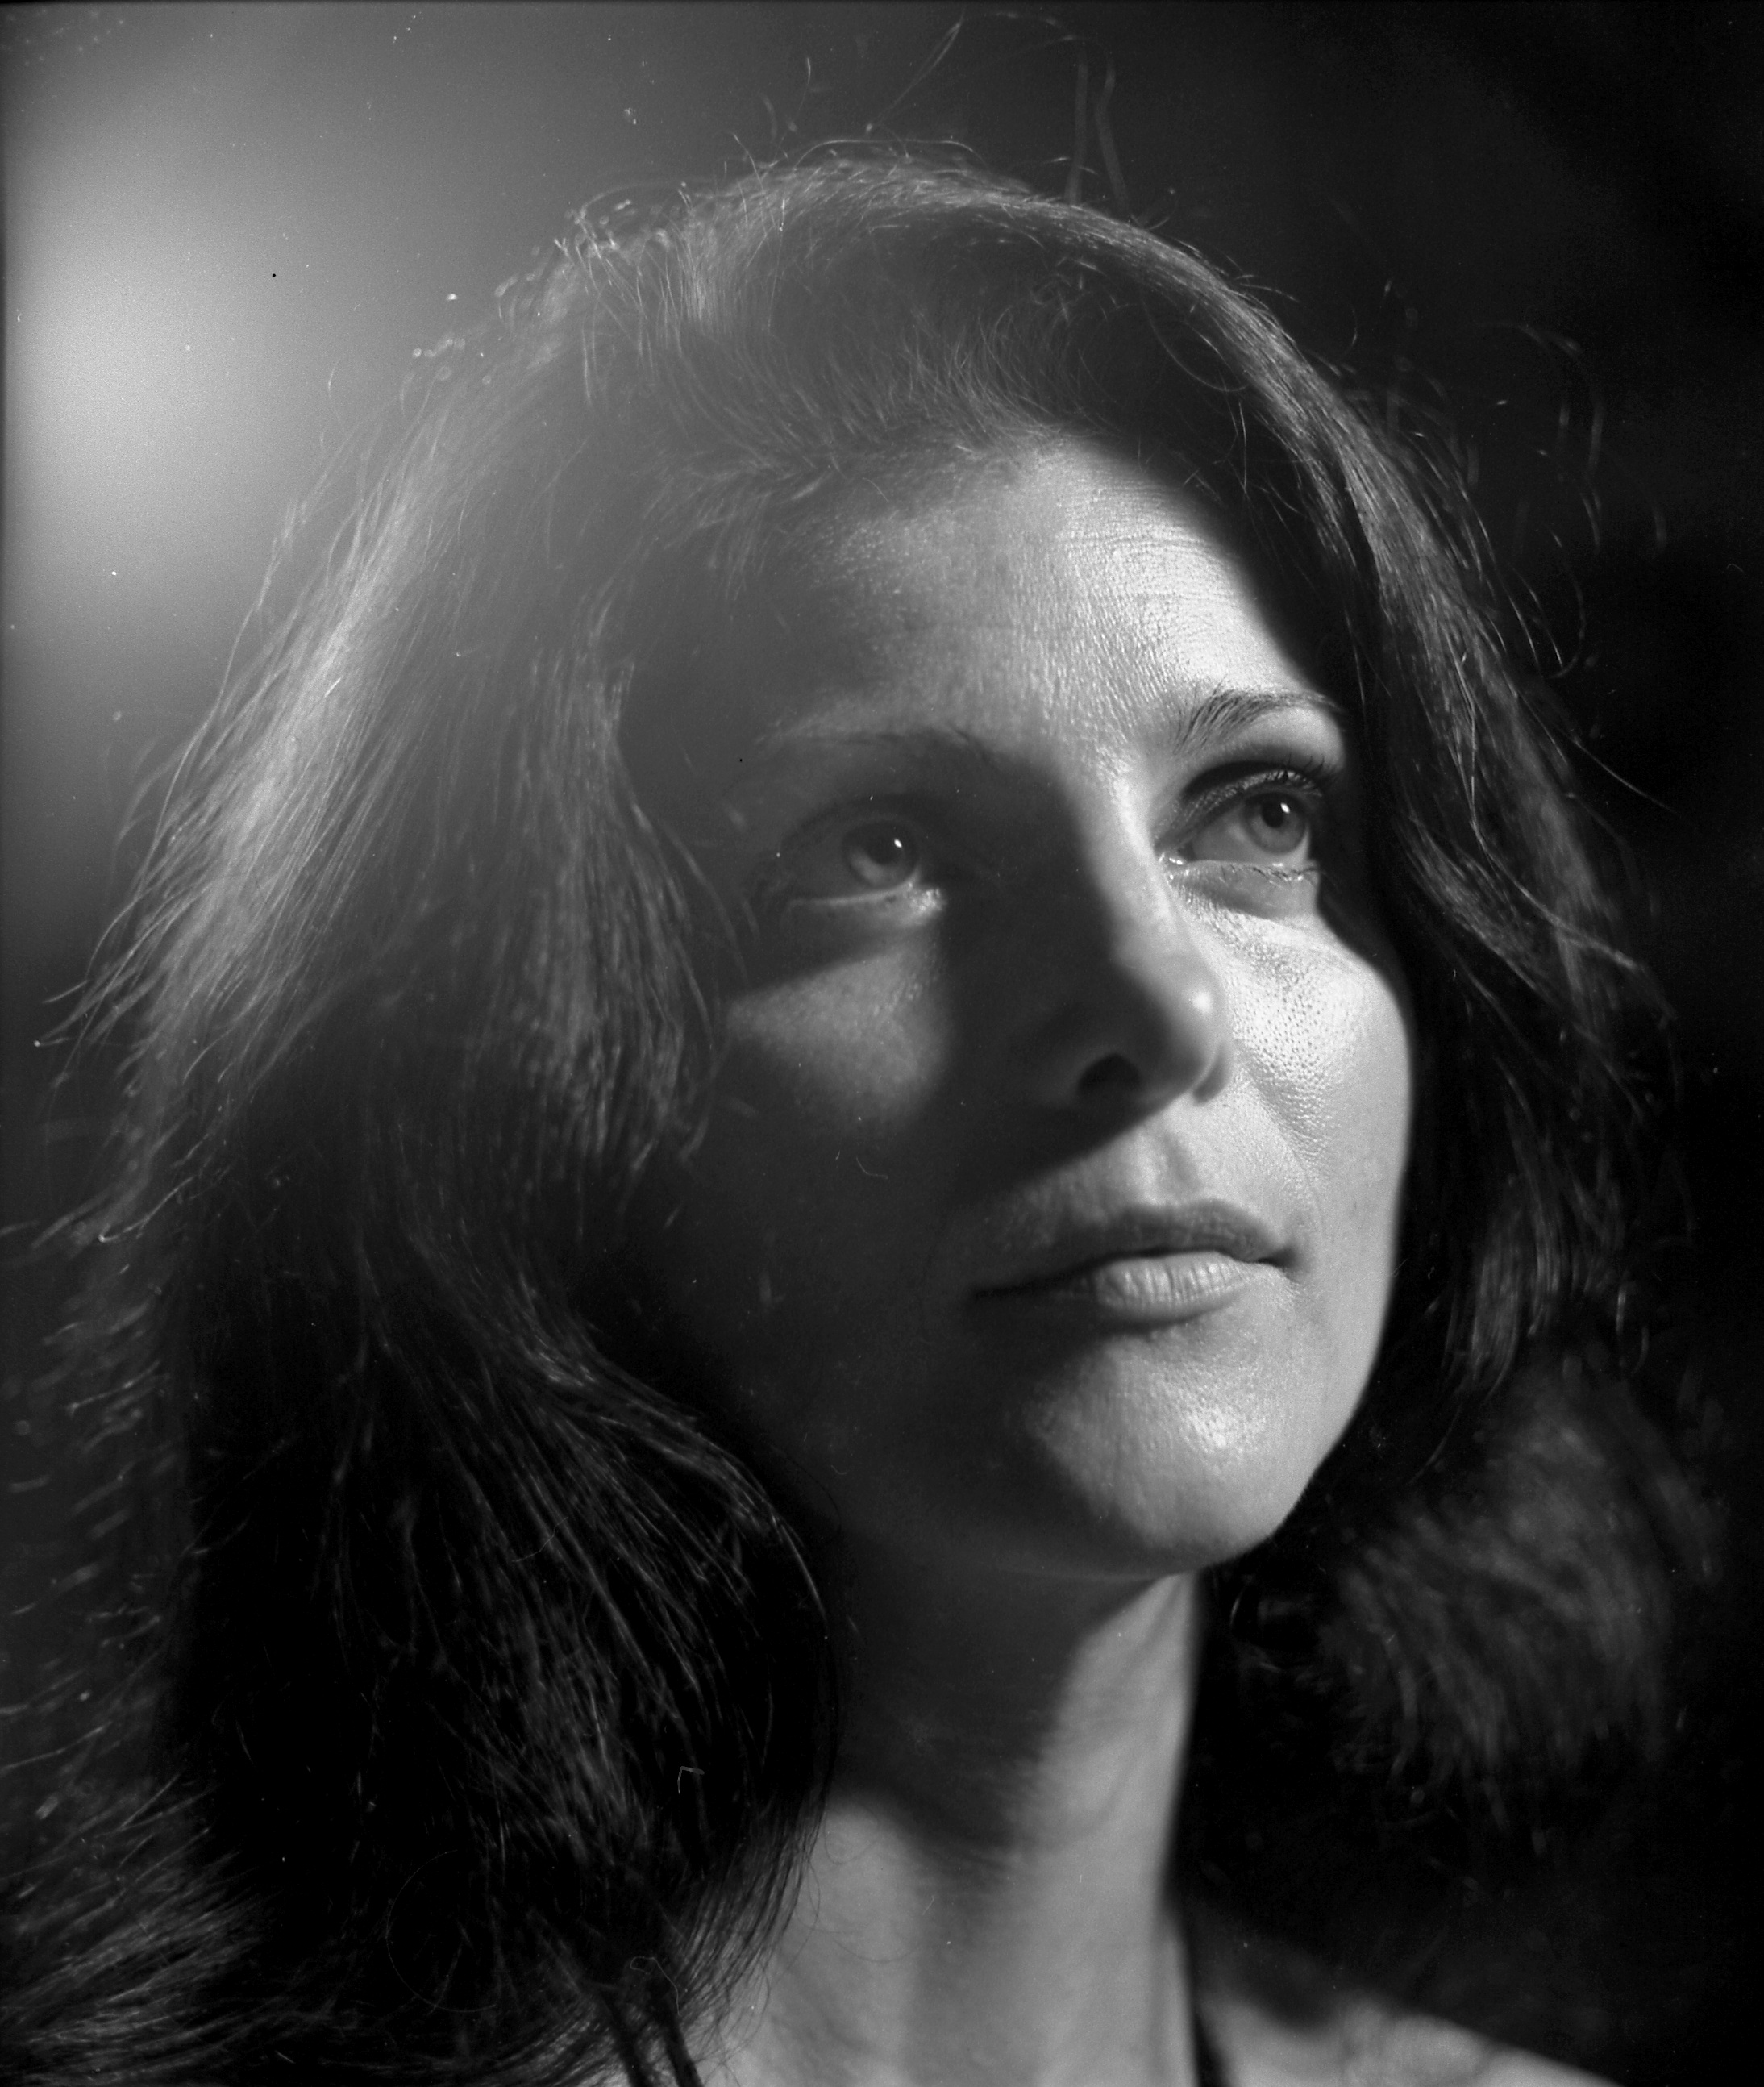
woman, attractive, samoa, 1973, key light, face, hair, photograph, black, black and white, head, beauty, nose, monochrome, portrait, lady, monochrome photography, hairstyle, chin, lip, eye, photography, close up, portrait photography, human, flash photography, darkness, long hair, photo shoot, smile, style